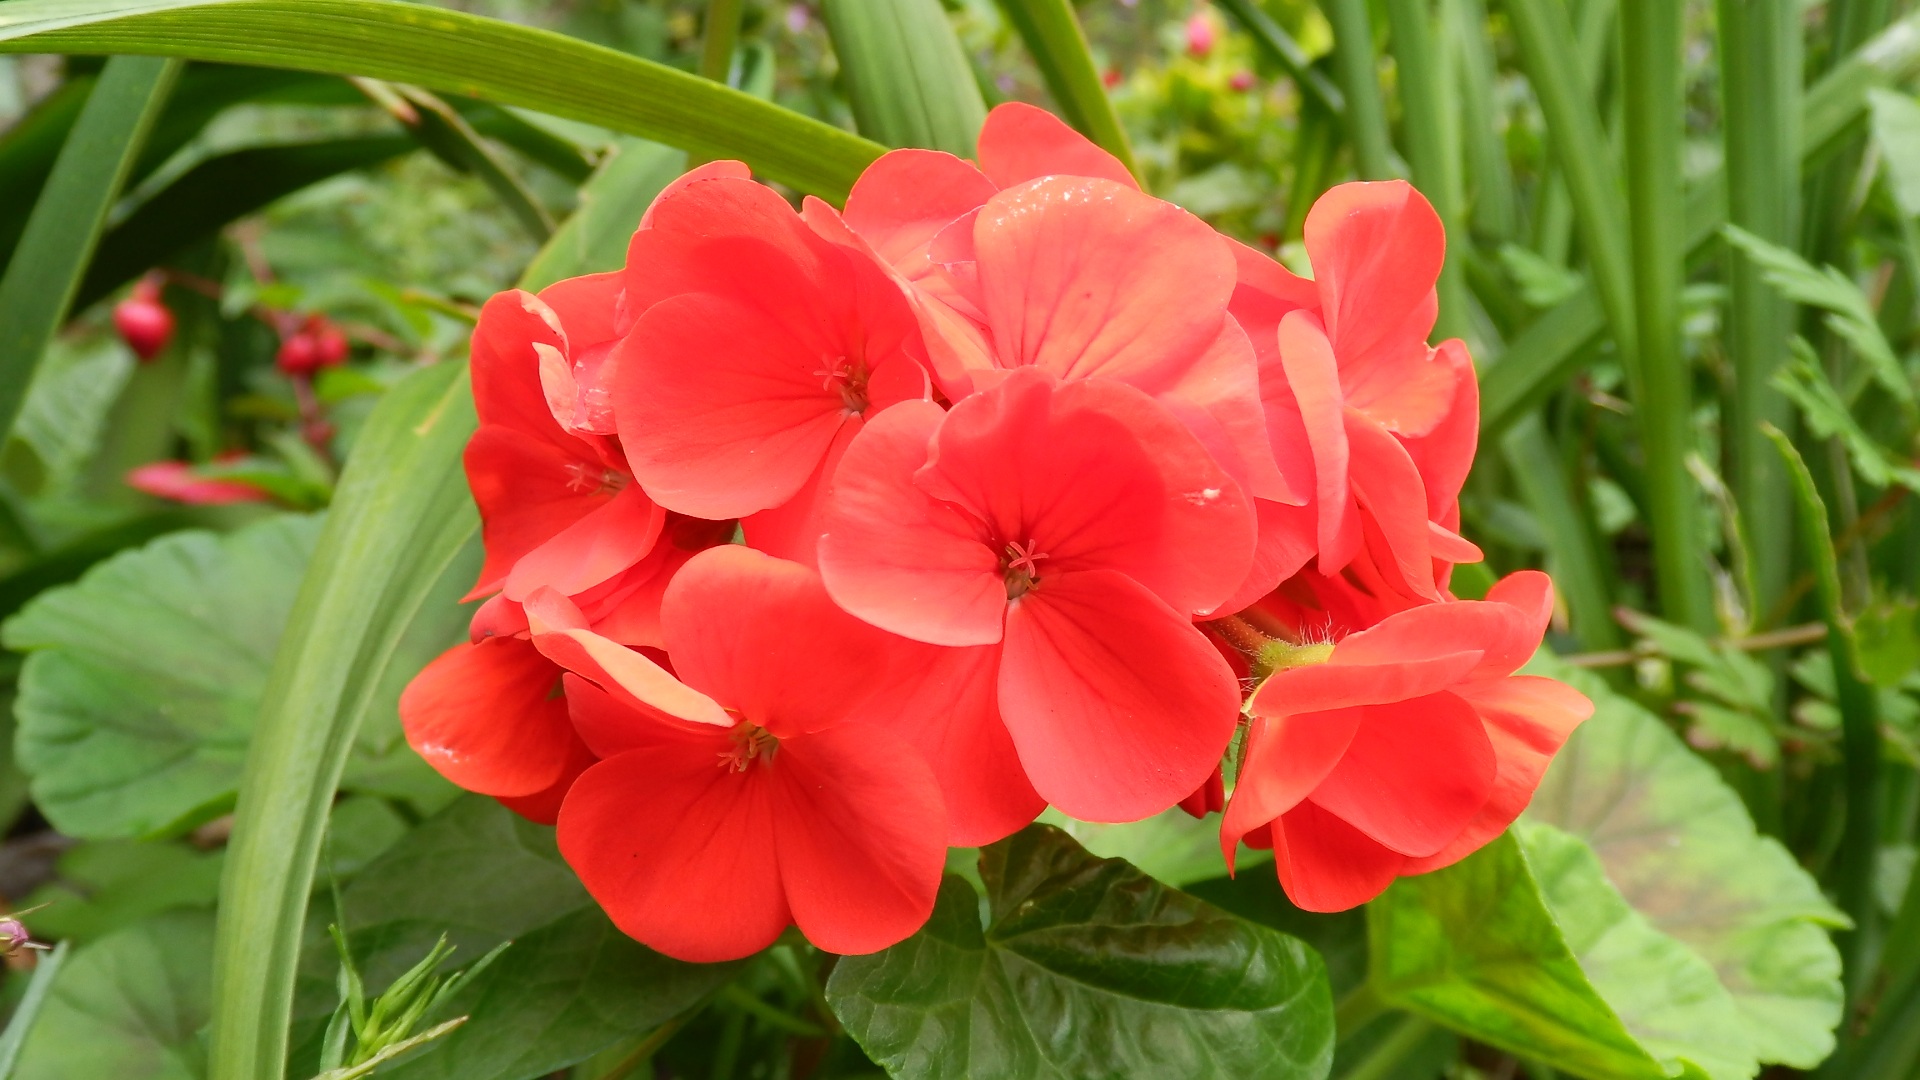
nature, blossom, plant, flower, petal, bloom, floral, bouquet, botany, garden, flora, botanical, fauna, flowers, red flower, geranium, spring flower, flowering plant, summer flower, annual plant, land plant